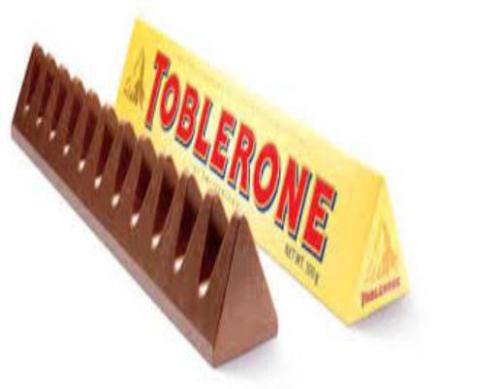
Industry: Food